C. V. S. Rao

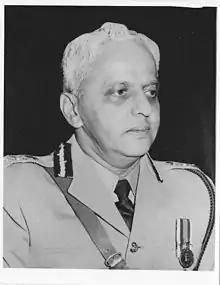
CVS Rao IGP Karnataka 1972–76

C.V.S. Rao IPS (9 October 1918 – 8 October 1993) was a senior police officer in the Indian Police Service. Chitradurga Vasudeva Sreenivasa Rao was born in Mysore, India. His notable accomplishments in his 24 years of service included the computerisation of criminal records at a time when computer technology was in its infant stages, the design and implementation of the Police Memorial and the observance of Police Commemoration Day in the state on 21 October, setting up of the Police Benevolent Fund and the first Accident Relief Unit (ambulance vans and police officers trained in first-aid) in Bangalore.